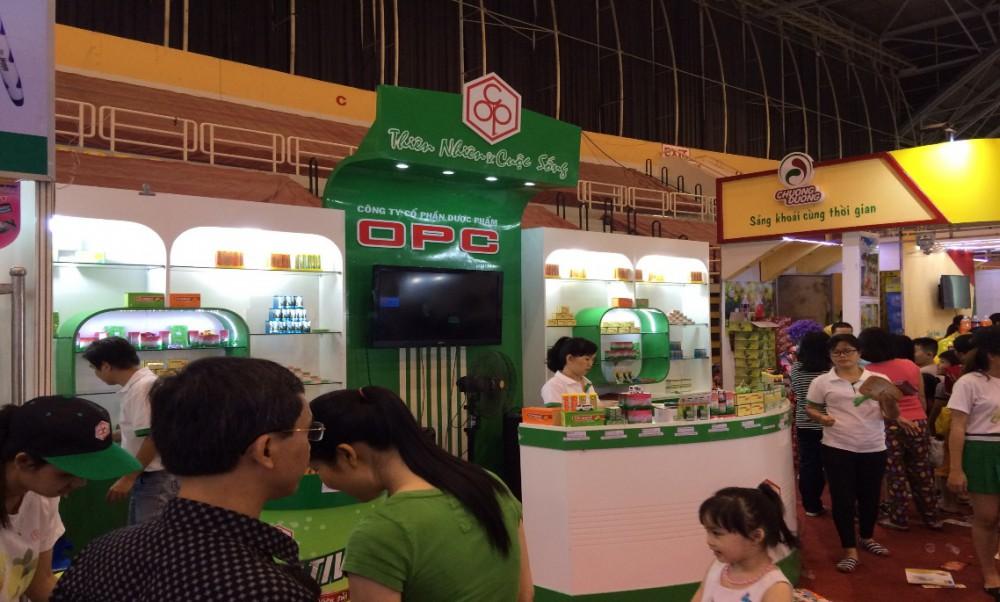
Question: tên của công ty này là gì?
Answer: opc